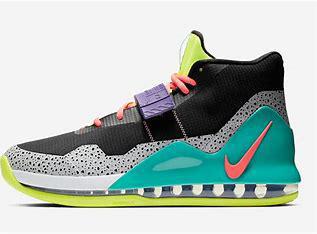
Brand: Nike
Model: Air Force Max